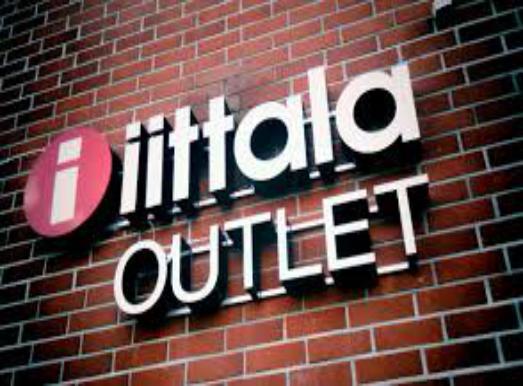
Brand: IITTALA
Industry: Necessities